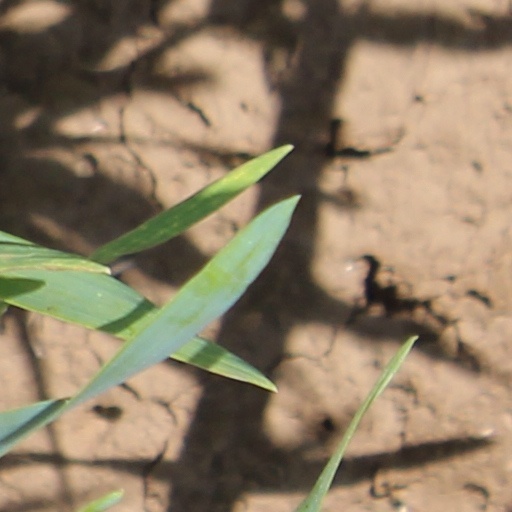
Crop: wheat